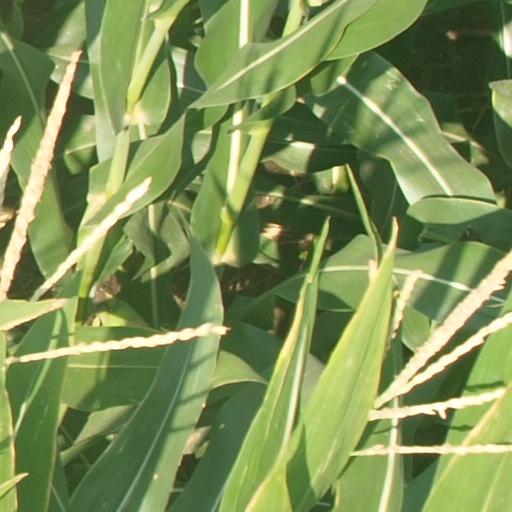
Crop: maize; corn